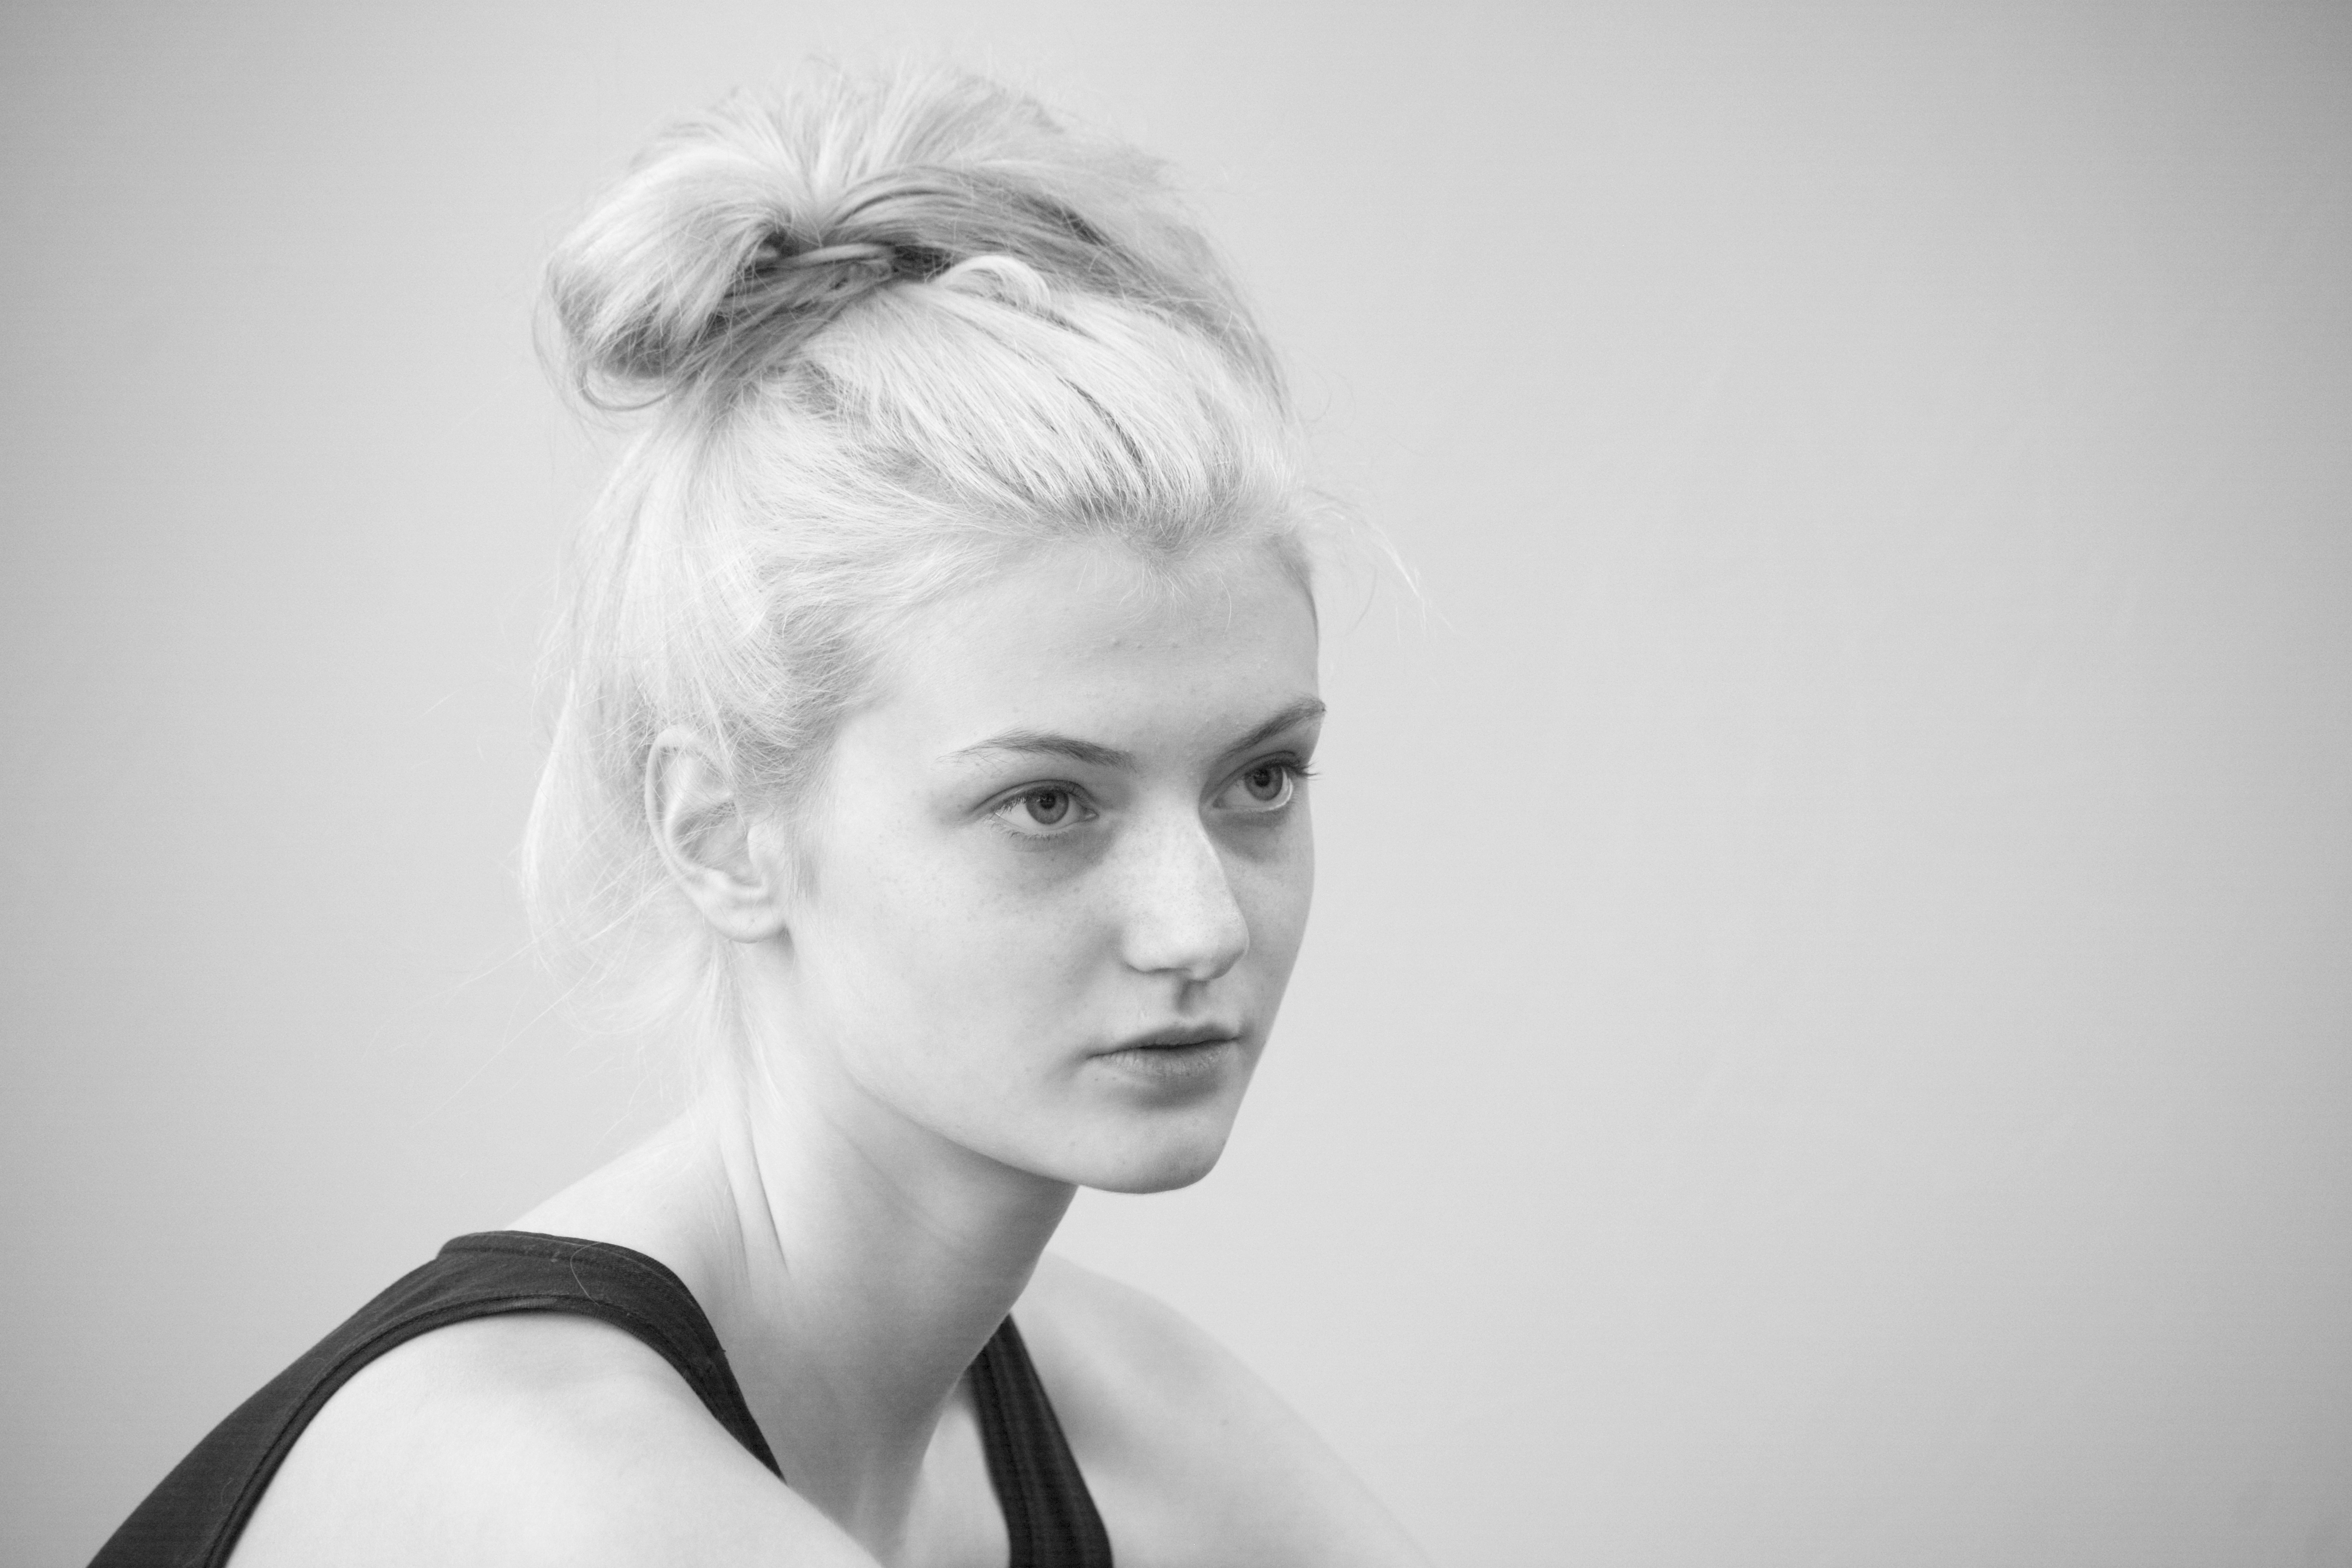
black and white, woman, hair, white, photography, portrait, model, young, fashion, black, monochrome, bride, hairstyle, long hair, face, eyes, shooting, cool, beauty, blond, out, photo shoot, monochrome photography, portrait photography